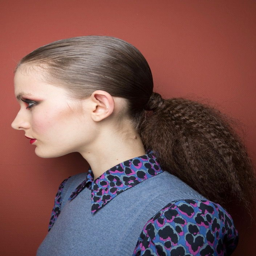
if it 's good enough for pop artist ... here are examples .